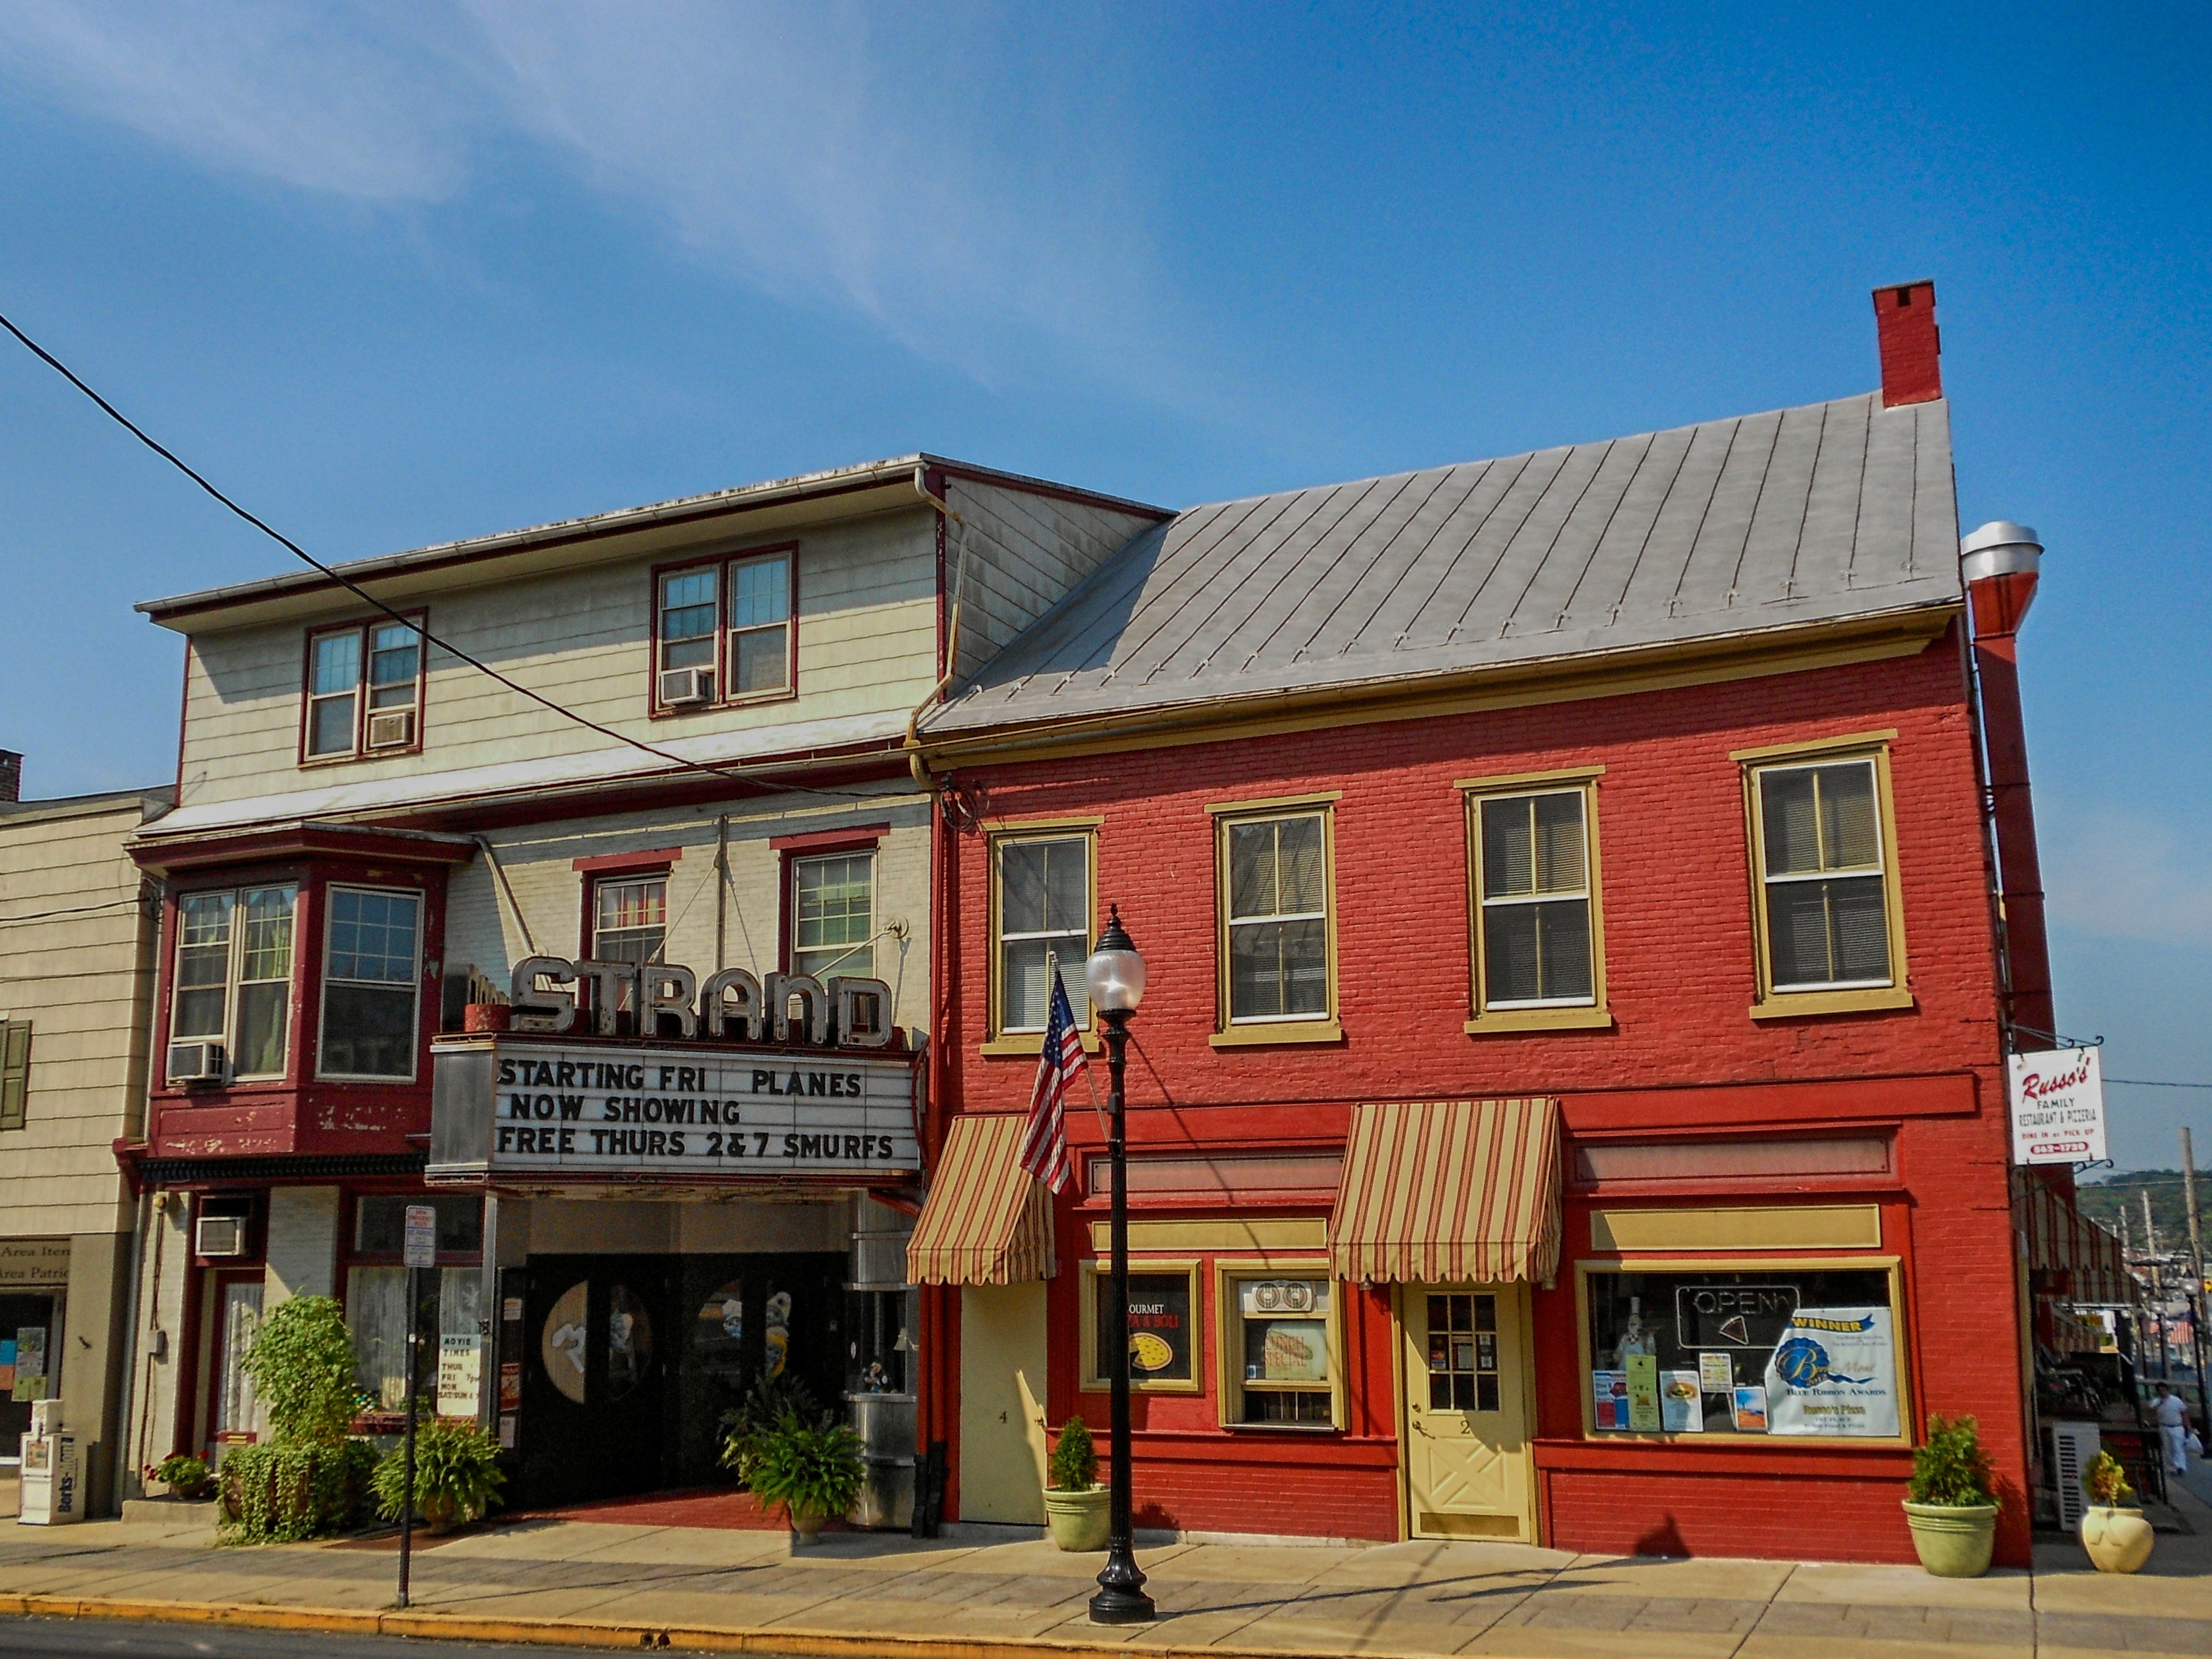
architecture, sky, house, town, building, home, downtown, facade, property, theatre, clouds, buildings, pennsylvania, estate, hamburg, neighbourhood, real estate, residential area